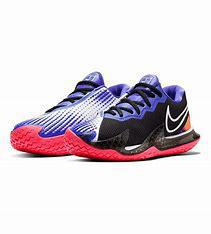
Brand: Nike
Model: Court Air Zoom Vapor Cage 4